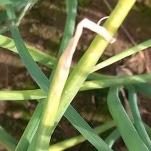
Crop: Onion
Condition: fusarium-d